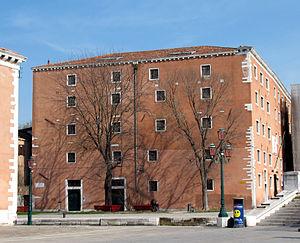
L’histoire économique de la république de Venise de la perra lagune entourant la ville remonte à la période étrusque. Située au fin fond de la mer Adriatique, la ville profite au Moyen Âge de sa situation à proximité des marchés d'Europe centrale, et de son appartenance à l'empire byzantin. Par une autonomie croissante, elle acquiert des privilèges commerciaux tant à Byzance que dans le Saint-Empire romain germanique. Avec la quatrième croisade, le doge devient formellement seigneur de trois huitièmes de l'empire byzantin, et un empire colonial voit le jour. Il forme l'épine dorsale logistique des convois maritimes et du commerce libre, ainsi que de l'approvisionnement de Venise avec la nourriture de base.
Le musée d'histoire navale est un musée de la ville de Venise consacré à l'histoire de la lagune et aux expéditions maritimes vénitiennes. Il est la propriété de la marina militare, la marine de guerre italienne, et se trouve dans le quartier de l'Arsenal.